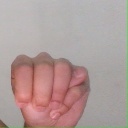
अक्षर: म